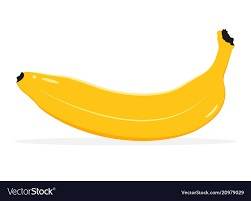
Label: banana